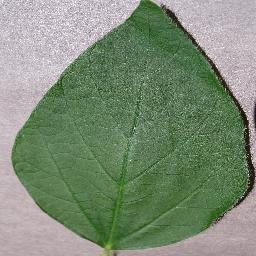
Label: Soybean___healthy